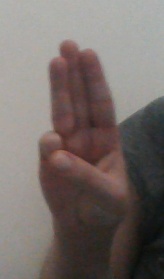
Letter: thaa